European Ferries

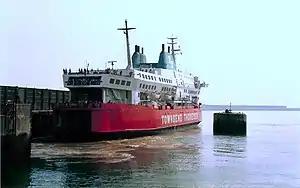
MS "Herald of Free Enterprise" in Dover's Eastern Docks, 1984

In 1968, George Nott Industries purchased the Otto Thoresen Shipping Company and its subsidiary Thoresen Car Ferries Ltd. As a result of this acquisition it changed its name to European Ferries Ltd. In 1971 the Atlantic Steam Navigation Company Ltd (trading as Transport Ferry Service) was acquired from the National Freight Corporation. All three of the companies under European Ferries used the name Townsend Thoresen to market their ferry services.